Experimenting with Babies

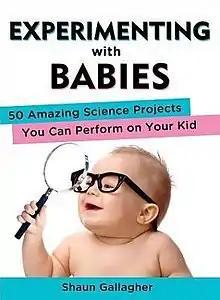
First edition (publ. TarcherPerigee)

Experimenting with Babies: 50 Amazing Science Projects You Can Perform on Your Kid is a 2013 non-fiction book written by Shaun Gallagher and illustrated by Colin Hayes.